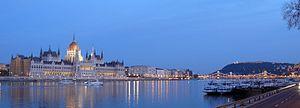
Le parlement hongrois est un vaste bâtiment, inauguré au début du XXᵉ siècle, situé sur la rive orientale du Danube à Budapest. Depuis 1902, il est le siège de l'Assemblée nationale de Hongrie et héberge à ce titre les services parlementaires ainsi que la Bibliothèque de l'Assemblée nationale de Hongrie. Cet édifice, dont les volumes s'organisent autour du dôme central, possède une façade néo-gothique mais un plan au sol qui suit des conventions baroques. En 2010, il s'agit encore du plus grand bâtiment de Hongrie et d'un des plus grands parlements d'Europe avec 18 000 m².